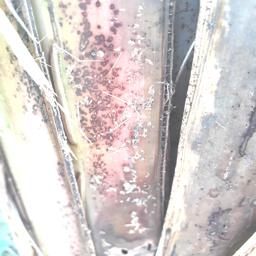
Label: PSEUDOSTEM WEEVIL